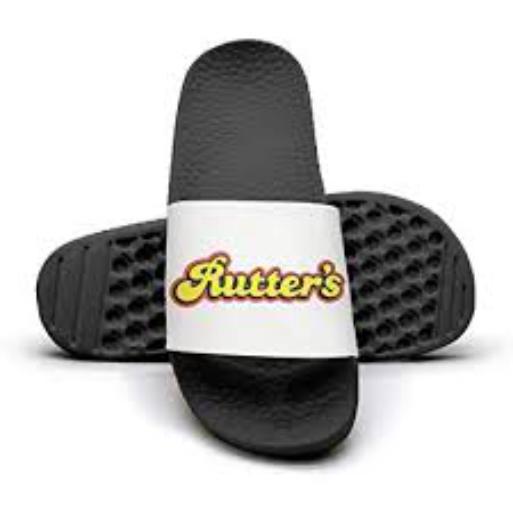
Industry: Food